Saumitra Das

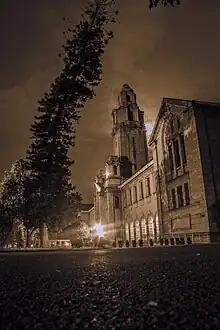
IISc Bangalore

Saumitra Das, born on 20 January 1962 in the Indian state of West Bengal, did his doctoral studies on the host-pathogen interaction of Leishmania donovani, an intracellular parasite which causes leishmaniasis, at the Indian Institute of Chemical Biology which earned him a PhD from the University of Calcutta in 1992. He continued his research on host-virus interactions during his post-doctoral days at the University of California, Los Angeles (UCLA) and after completion of the work, he joined the university in 1994 as an assistant research virologist. On his return to India in 1998, he joined the Indian Institute of Science (IISc) where he later became an associate professor and serves as a professor at the Department of Microbiology and Cell Biology. He also coordinates the functioning of the "Centre of Excellence for Research on Hepatitis C virus", a research arm of the Department of Biotechnology housed in IISc campus.